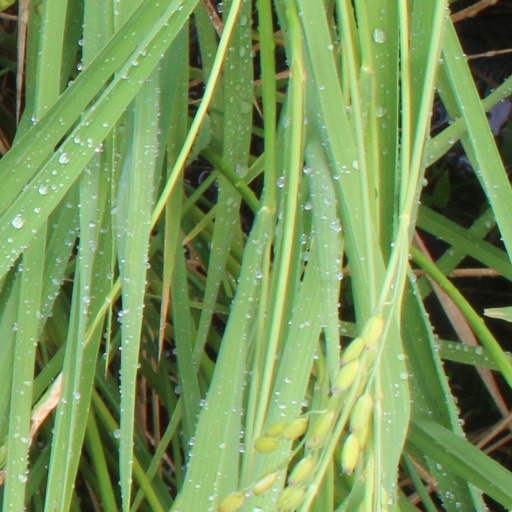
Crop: rice